William R. Spencer

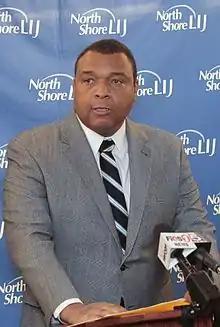
Suffolk County Legislator William R. Spencer, M.D. speaks a press conference in February of 2015

William R. "Doc" Spencer (born June 12, 1967) is a former county legislator and physician in Suffolk County, New York. He represented the 18th Legislative District, which comprises the communities Asharoken, Cold Spring Harbor, Centerport, Eaton's Neck, Greenlawn, Halesite, Huntington Bay, Huntington, Lloyd Harbor, and Northport. Additionally, the district included portions of Huntington Station and East Northport. In November 2021, Spencer was charged by the Suffolk County District Attorney's office with 9 counts, including 7 felonies. Later all felonies were dismissed against Spencer in the interest of justice as recommended by the DA. Public records of disposition of case on Oct 16, 2023 Docket # IND-70410-21/001 Suffolk County Court. and confirmed by associated transcript with disposition.